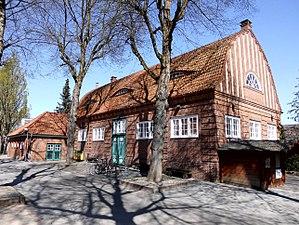
Langwedel est une municipalité allemande située dans le land du Schleswig-Holstein et dans l'arrondissement de Rendsburg-Eckernförde. En 2015, sa population est de 1 510 habitants.